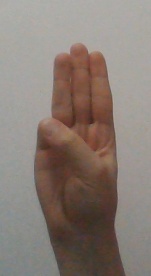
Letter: thaa